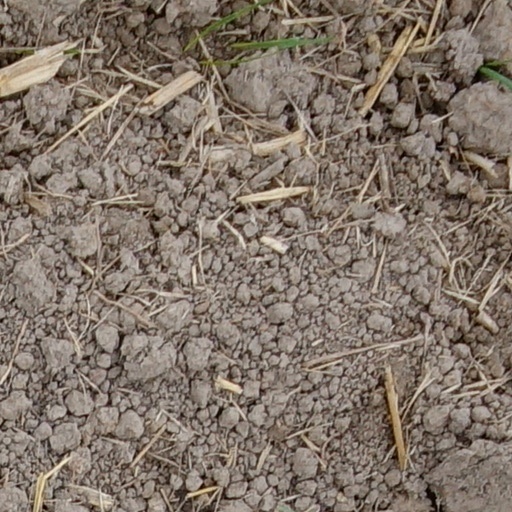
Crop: wheat